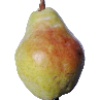
Label: Pear Williams 1